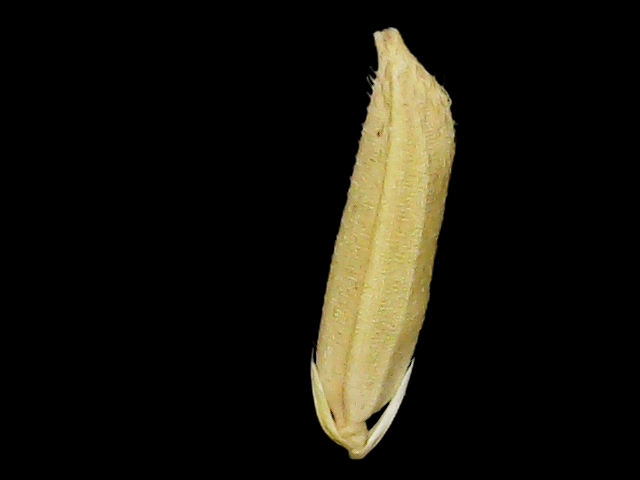
Rice variety: Binadhan25